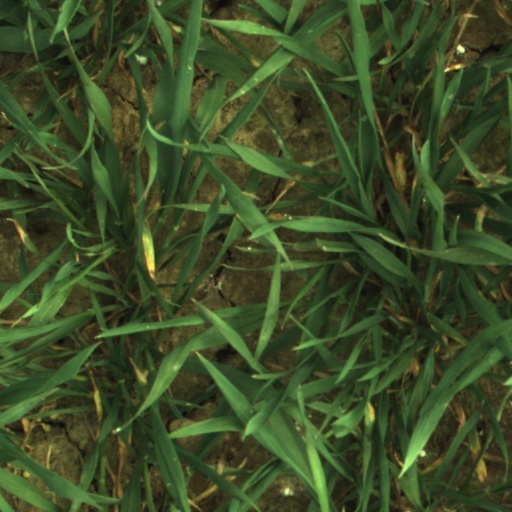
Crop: wheat